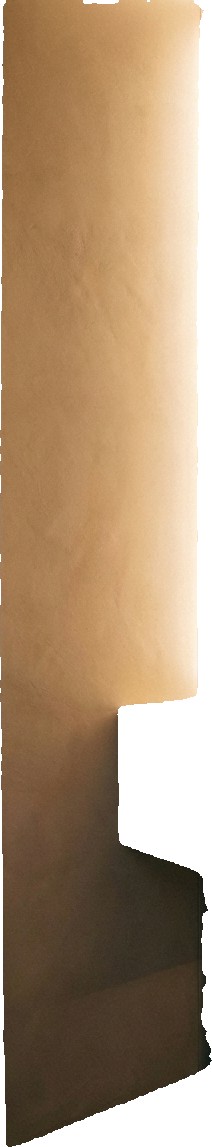
Surface category: wall